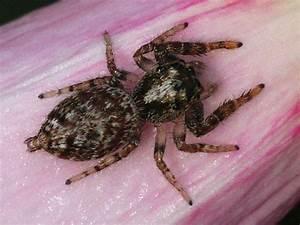
spider